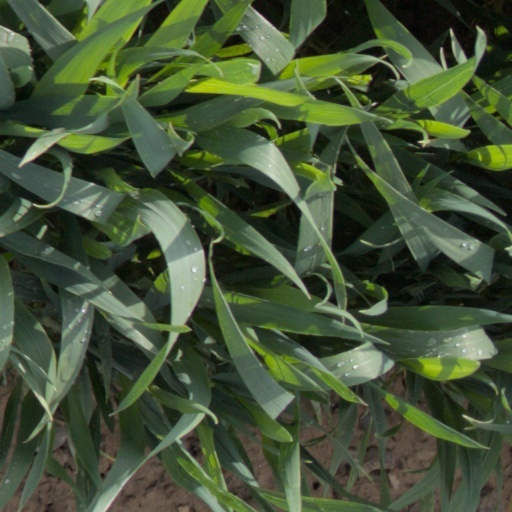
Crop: wheat